SE Palmeiras

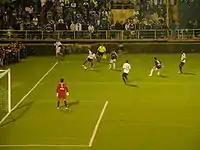
Palmeiras against Liga Deportiva Universitaria in 2009

In 2000, Palmeiras disputed four finals. First, the team won the Rio-São Paulo Tournament after beating Vasco da Gama by 6–1 on aggregate in the final. In the first leg, in Rio de Janeiro, Palmeiras beat Vasco 2–1. In the second leg, at Morumbi Stadium, Palmeiras prevailed by a score of 4–0.